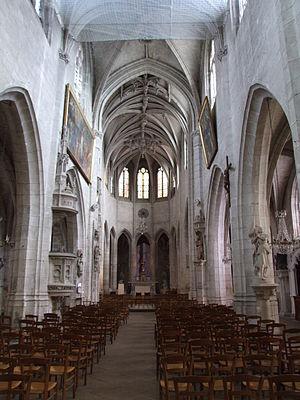
Église Saint-Thibault, Joigny, Yonne, Bourgogne, FRANCE
Joigny est une commune française située dans le département de l'Yonne en région Bourgogne-Franche-Comté.
L'église Saint-Thibault est une église catholique de style gothique flamboyant, située dans la vieille ville de Joigny. Elle est dédiée à saint Thibault, en latin: Theobaldus.